Globin

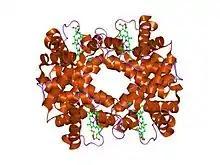
the Structure of deoxyhemoglobin Rothschild 37 beta Trp----Arg: a mutation that creates an intersubunit chloride-binding site.

The globins are a superfamily of heme-containing globular proteins, involved in binding and/or transporting oxygen. These proteins all incorporate the globin fold, a series of eight alpha helical segments. Two prominent members include myoglobin and hemoglobin. Both of these proteins reversibly bind oxygen via a heme prosthetic group. They are widely distributed in many organisms.